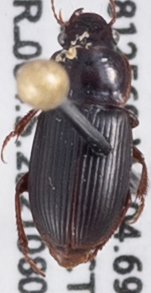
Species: Harpalus desertus
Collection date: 2021-08-04
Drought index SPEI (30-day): -1.106
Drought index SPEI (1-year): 0.03
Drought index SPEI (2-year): -0.446